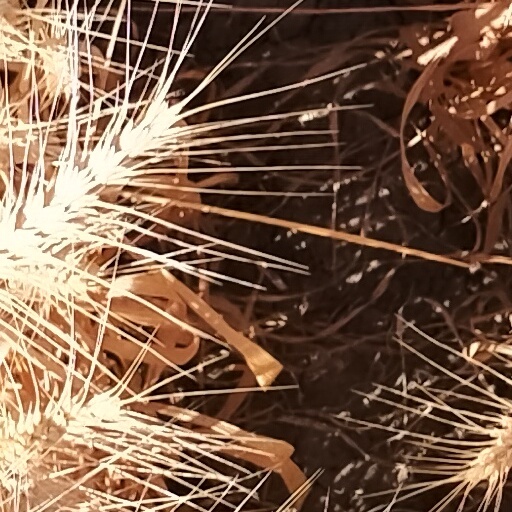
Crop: wheat